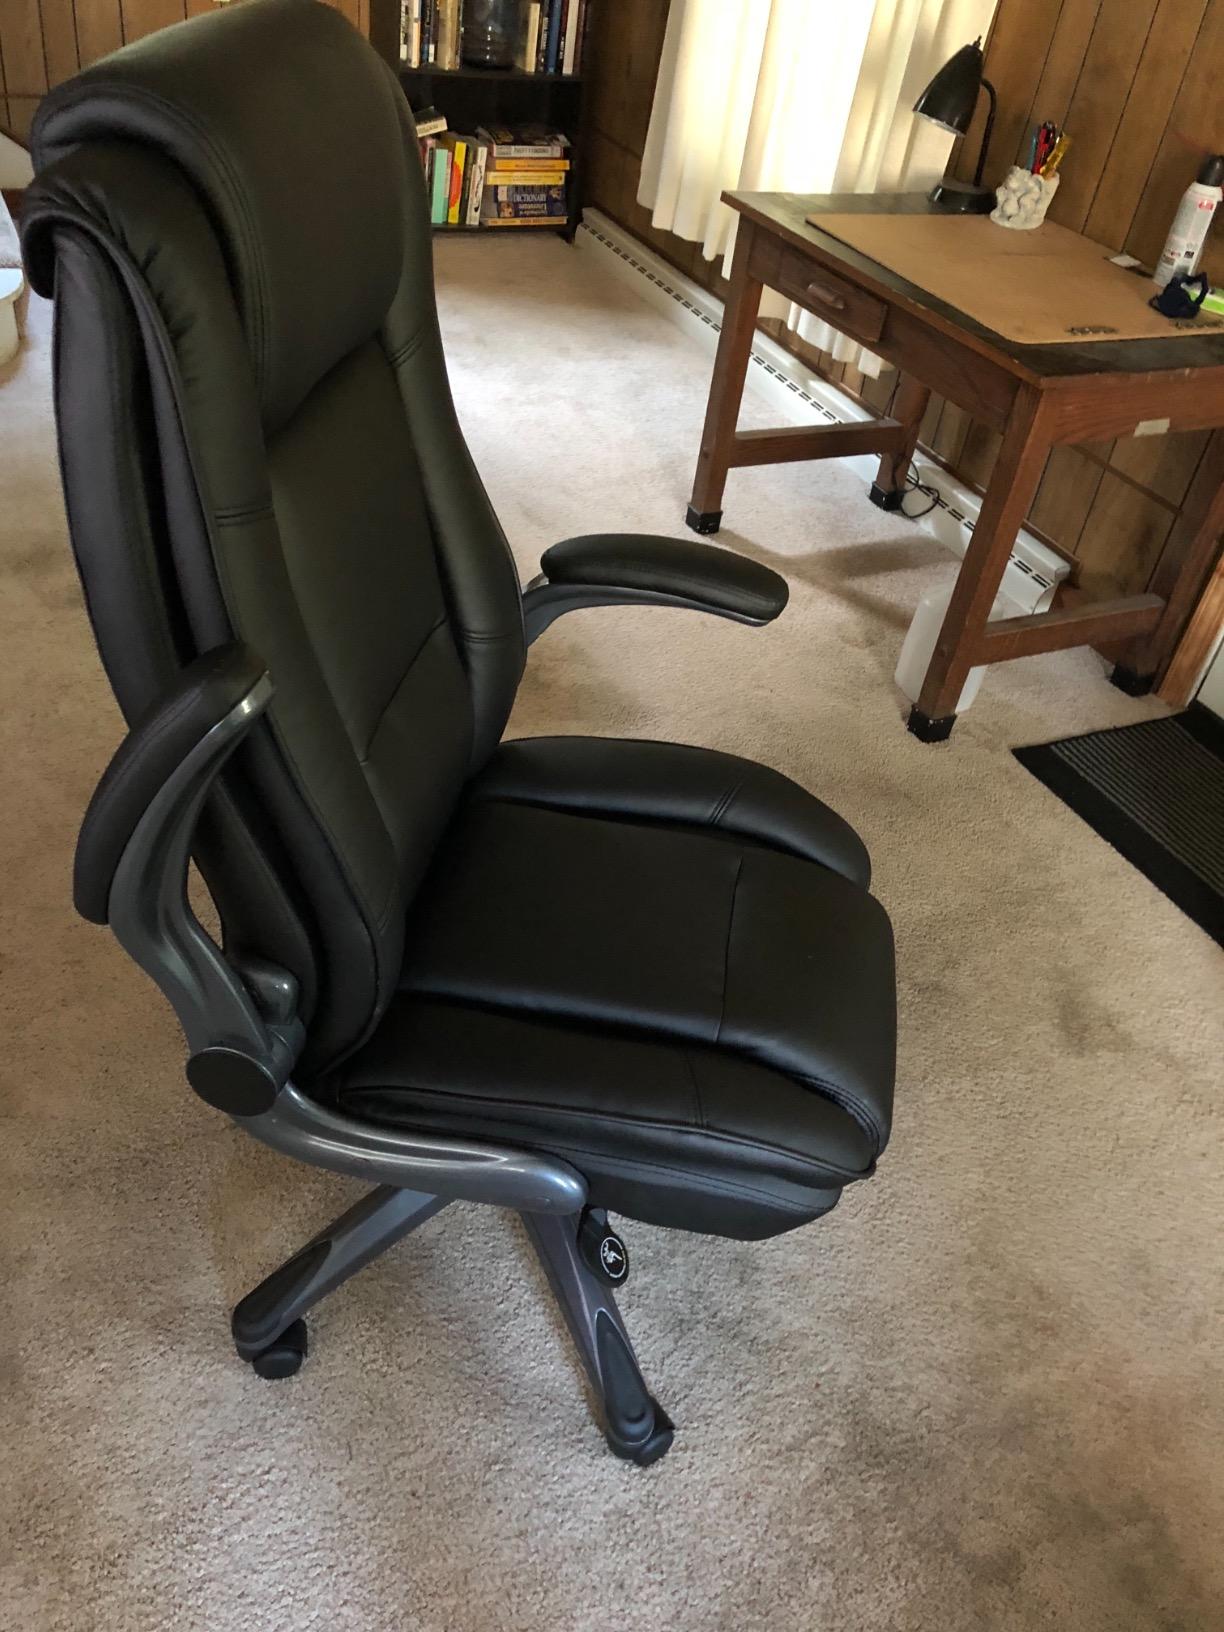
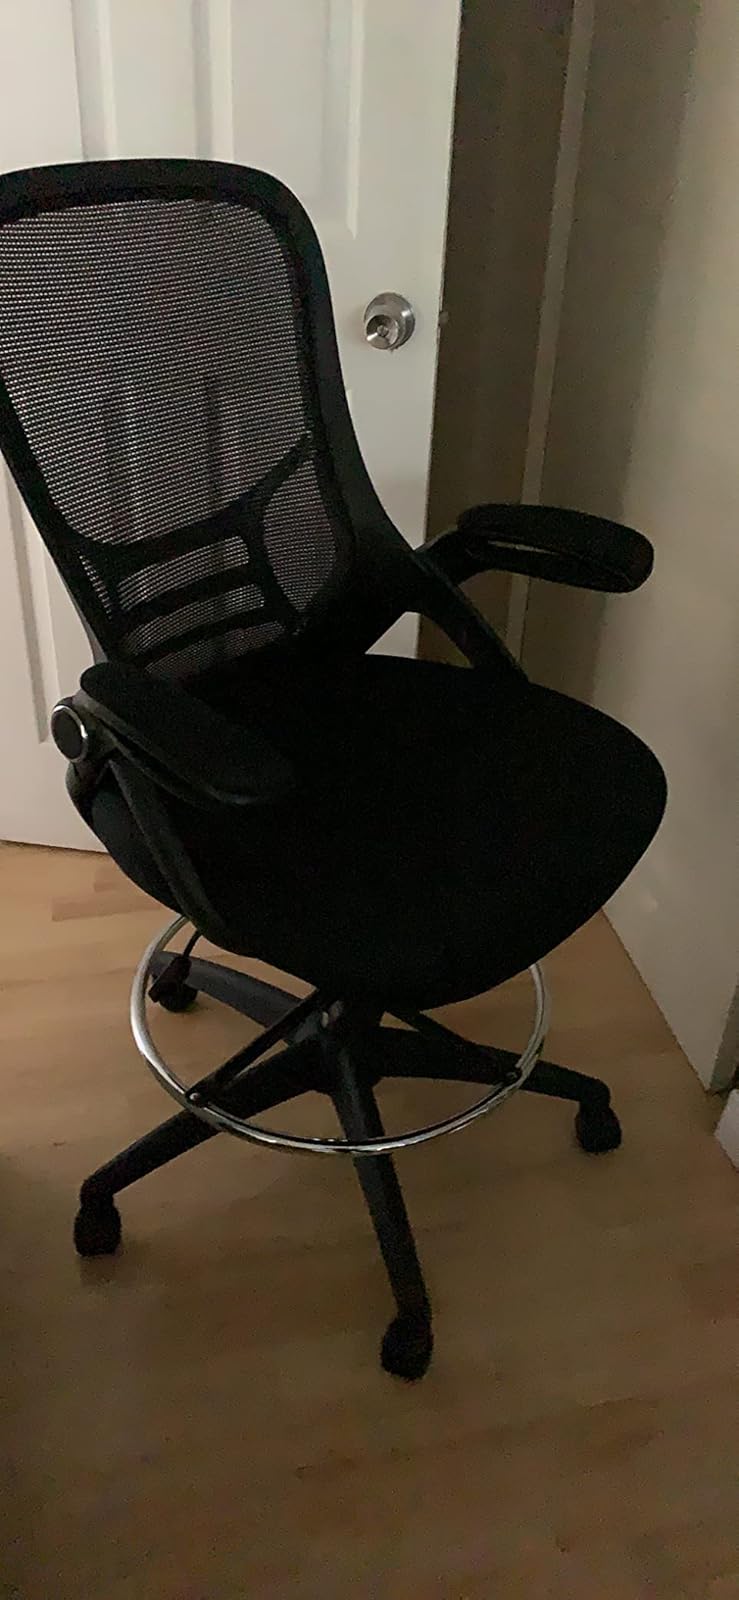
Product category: items_chair
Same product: no